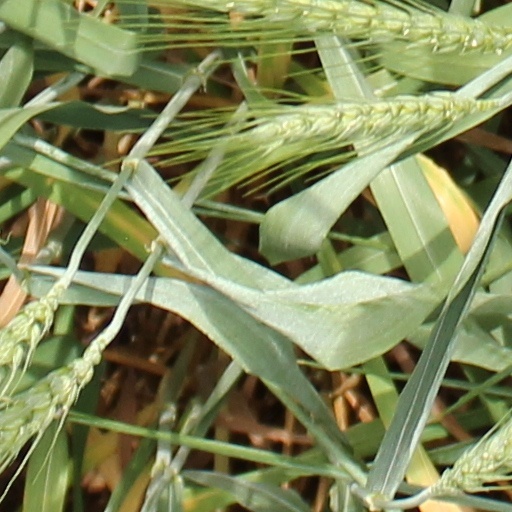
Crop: wheat